House at 965 Castlegate Court

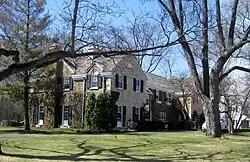

The House at 965 Castlegate Court is a historic house located at 965 Castlegate Court in the Deerpath Hill Estates development in Lake Forest, Illinois. Developer Henry K. Turnbull, who planned the original section of Deerpath Hill Estates, built the house in 1930. The house is located at the northern entrance to the First Addition to Deerpath Hill Estates; it is technically outside of the development, and was marketed as being in the "Deerpath Hill Estates district". It is the only house Turnbull built outside of the original three sections of Deerpath Hill Estates; its location served to draw potential buyers into the estate from Waukegan Road. The house has a Colonial Revival design in keeping with the revivalist styles used in the development; its design features two stone-faced gables and a developed cornice.